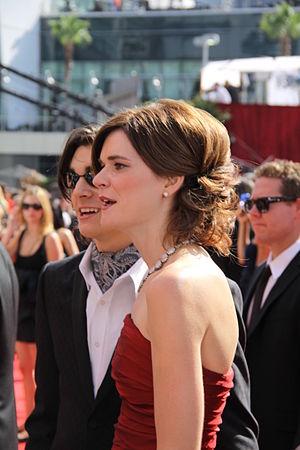
Betsy Brandt, née le 14 mars 1973 à Bay City, est une actrice américaine. Elle est principalement connue pour le rôle de Marie Schrader dans la série télévisée Breaking Bad.